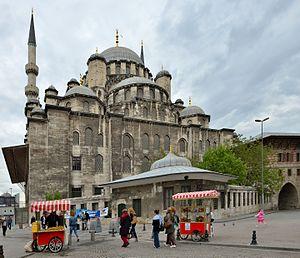
La Mosquée neuve à Istanbul en Turkey.